Torii Kiyomitsu

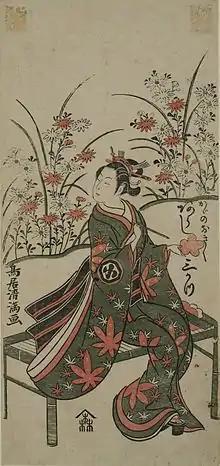
Woddblock print by Torii-Kiyomitsu I, the actor Arashi Sankatsu I. as Kaga no Okiku, 1763

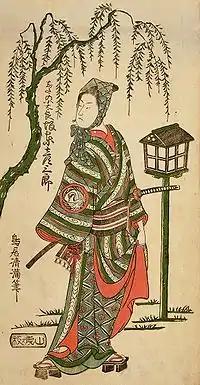
Woodblock print by Torii Kiyomitsu showing kabuki actor Bandō Hikosaburō II as Shita no Kotaro in "Katakiuchi Mogami no Inabune"

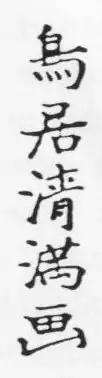
Signature of Torii Kiyomitsu reading “Torii Kiyomitsu "ga"” (鳥居　清満　画)

Though scholars generally note his kabuki prints as lacking originality, they see a grace, beauty, and "dream-like quality" in his prints of young men and women which, at times, rivals that of the work of Suzuki Harunobu, who was just beginning his career at this time. Kiyomitsu continued to produce the billboards and other kabuki-related materials which were the domain of the Torii school, and in those works he was quite traditional and retrospective in his style. However, he was more or less the first Torii artist to experiment outside that field, and to truly emerge into the wider mainstream of "ukiyo-e" styles, adapting to the use of new techniques and popular subjects. Overall, it is said that the workshop flourished under his direction, but the core "Torii style" was not truly changed or advanced.